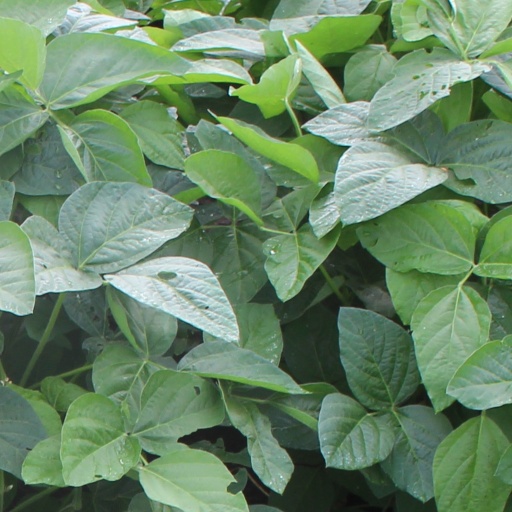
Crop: soybean